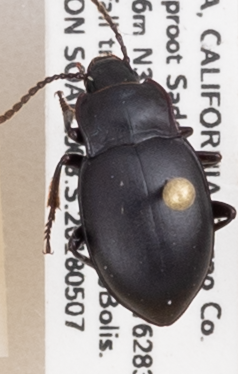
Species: Metrius contractus
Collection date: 2018-05-07
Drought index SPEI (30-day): -0.176
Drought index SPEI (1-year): -0.288
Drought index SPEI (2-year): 0.8